Little Flower College

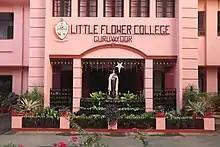
Entrance of Little Flower College

Little Flower College is a women's Catholic college in Guruvayur, India, and is affiliated with the University of Calicut. The administration of the college falls under the Assisi Province of the Franciscan Congregation. In 2017, the college was ranked 49th in India by the National Institutional Ranking Framework (NIRF).